Dermal papillae (Onychophora)

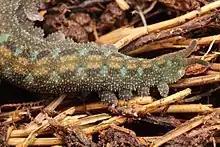
Dermal papillae on the peripatopsid velvet worm "Ooperipatellus viridimaculatus"

Dermal papillae are small protrusions on the cuticle of onychophorans, a group of animals commonly known as velvet worms. These structures give the group their common name, as they have a velvet-like feel when touched. Dermal papillae come multiple forms and cover the body of onychophorans in rings known as annulations.